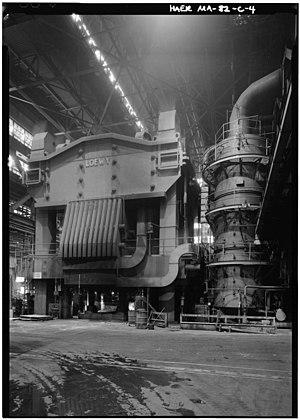
Le Heavy Press Program était un programme militaire de l'United States Air Force, conçu et mis en place pendant la guerre froide, qui visait à construire les plus grandes presses à forger et les plus grandes presses à extrusion du monde.
Une presse hydraulique est une machine avec un circuit hydraulique qui fournit une grande force de compression. Elle permet de transmettre un effort démultiplié et un déplacement, servant à écraser, déformer un objet ou soulever une pièce lourde.